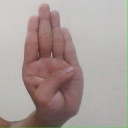
अक्षर: ब